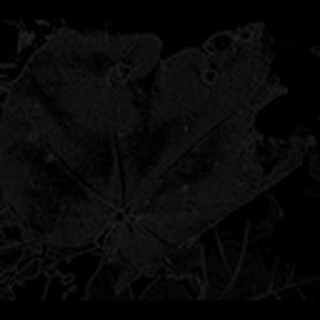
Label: cotton_target_spot